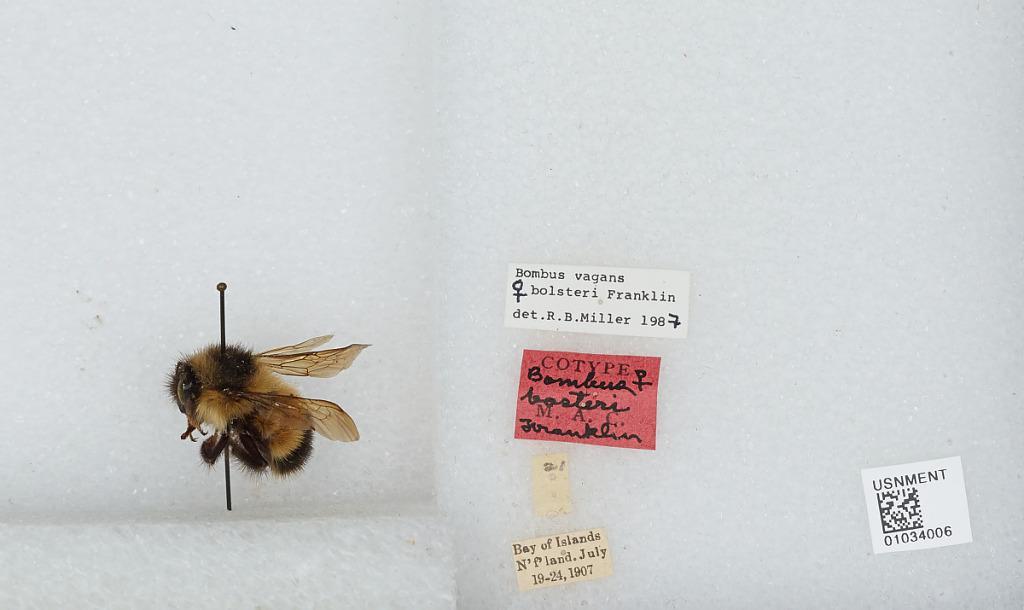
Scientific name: Bombus (Pyrobombus) vagans bolsteri Franklin
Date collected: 1907-7-19
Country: Canada
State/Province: Newfoundland and Labrador
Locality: Bay of Islands
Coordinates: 49.1658, -58.2642